Question: What color is the man's jacket?
Tambaya: Menene launin kwat ɗin mutumin?
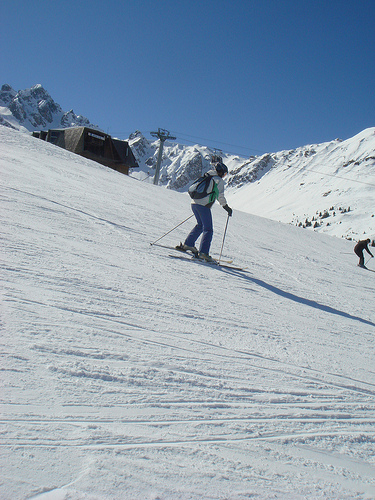
Answer: White.
Amsa: Fari.